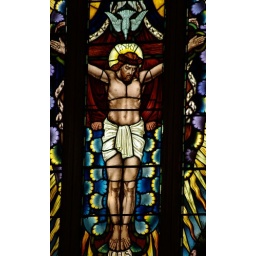
loved the colours in this stained glass window in hull trinity church...